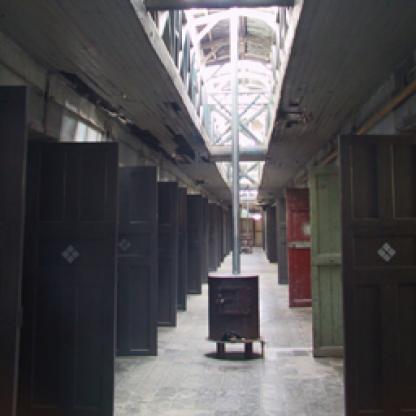
Scene: Indoor